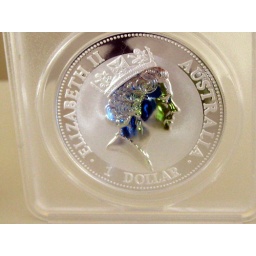
Her Majesty in blue and green on frosted white field